Sorbs

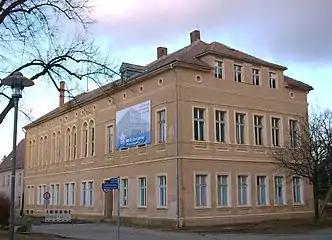
The place where Domowina was founded in Hoyerswerda ("Wojerecy") in 1912

During World War I, one of the most venerated Serbian generals was Pavle Jurišić Šturm (Paul Sturm), a Sorb from Görlitz, Province of Silesia.